Arabian ostrich

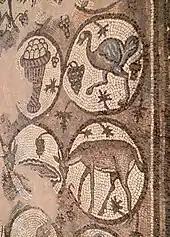
Depiction from Petra, Jordan

After the rise of Islam, the Arabian ostrich came to represent wealth and elegance; ostrich hunting became a popular pastime for the rich and noble (if slaughtered properly, ostrich meat is "halaal" to Muslims) and eggs, feathers and leather were extensively used in handicraft. Arabian ostrich products, as well as live birds, were exported as far as China. A Tang dynasty source states that the "camel bird" inhabiting Arabia is